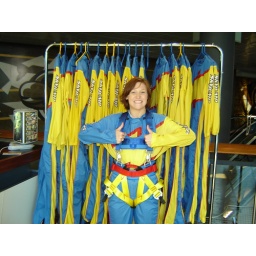
Met in my sexy sky tower jump suit.